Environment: real
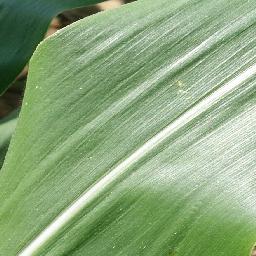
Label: healthy